Walter D. Reed

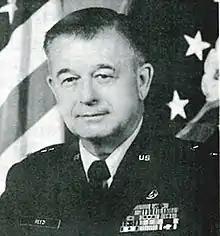

Walter Dudley Reed (June 1, 1924 – July 28, 2022) was a major general in the United States Air Force. He was the United States Air Force Judge Advocate General from 1977 to 1980. He held law degrees from the Drake University Law School as well as McGill University, and also attended The Hague Academy of International Law in the Netherlands. Reed died on July 28, 2022, at the age of 98.